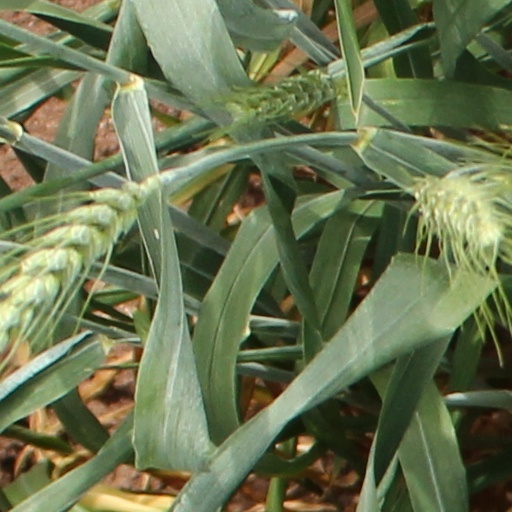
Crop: wheat